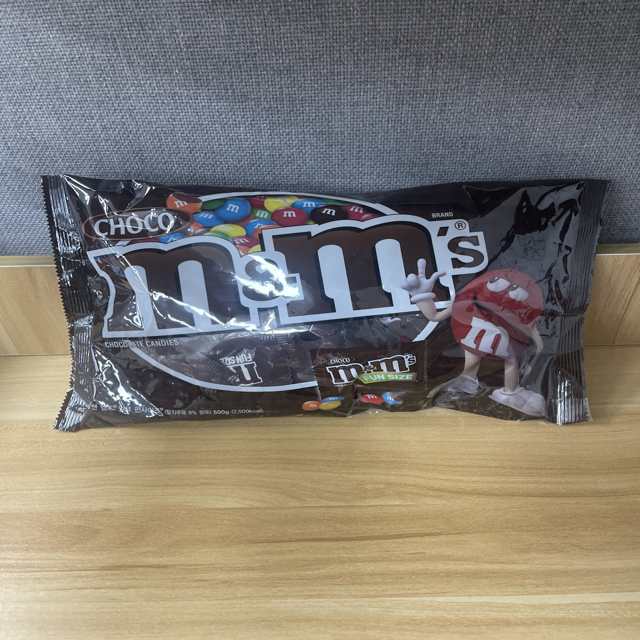
Label: plastics